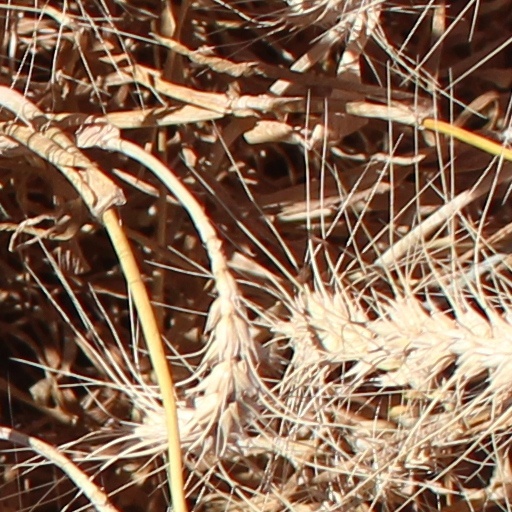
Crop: wheat